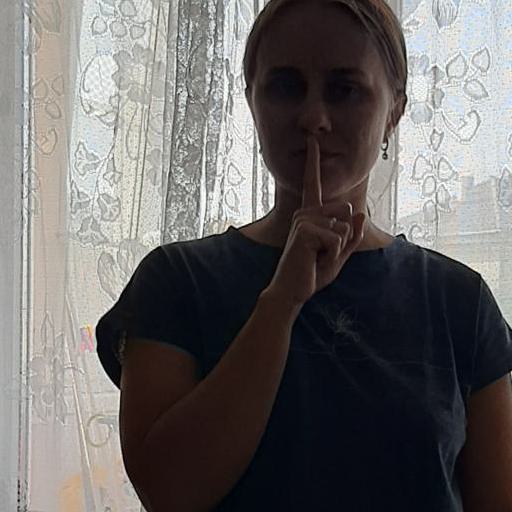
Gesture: mute